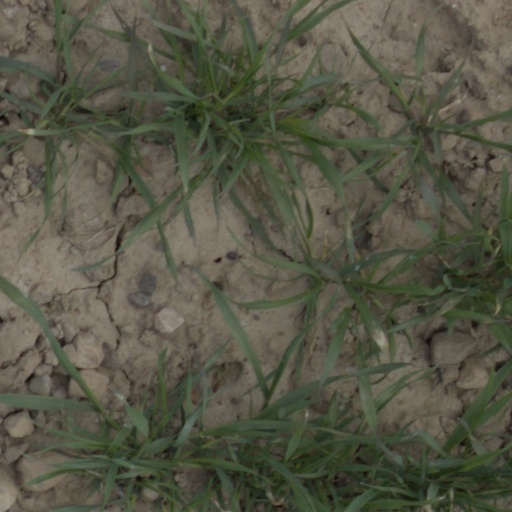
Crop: wheat